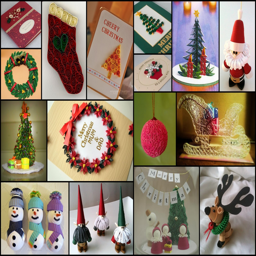
merry christmas & this is special post on western christian holiday